Araneta City

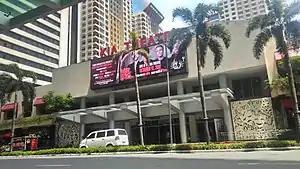
The theater as the Kia Theatre in 2017.

The Gateway Mall is a 6-storey mall located within General Aguinaldo Avenue and serves as the complex's flagship mall. The mall has of floor area and houses local and international brands such as Rustan's, H&M, Uniqlo, Automatic Centre Digital Plaza, and various lifestyle shops, tech shops, food kiosks, and restaurants. The mall was designed by RTKL Associates in partnership with Felino Palafox of Palafox Associates and received various acclaims of different organizations, as the mall was named the shopping mall as the Shopping Center of the Year for two consecutive years in 2006 and 2007 by the Philippine Retailers Association, a Merit Awardee at the International Council of Shopping Centers (ICSC) 30th Innovative Design and Development Awards, and a finalist at the 2008 Urban Land Institute Awards for Excellence.